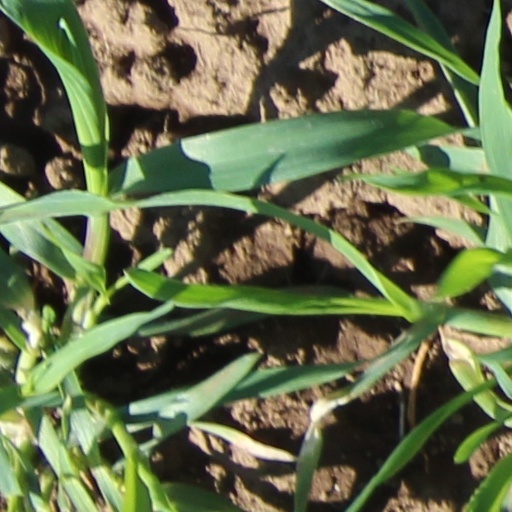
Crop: wheat